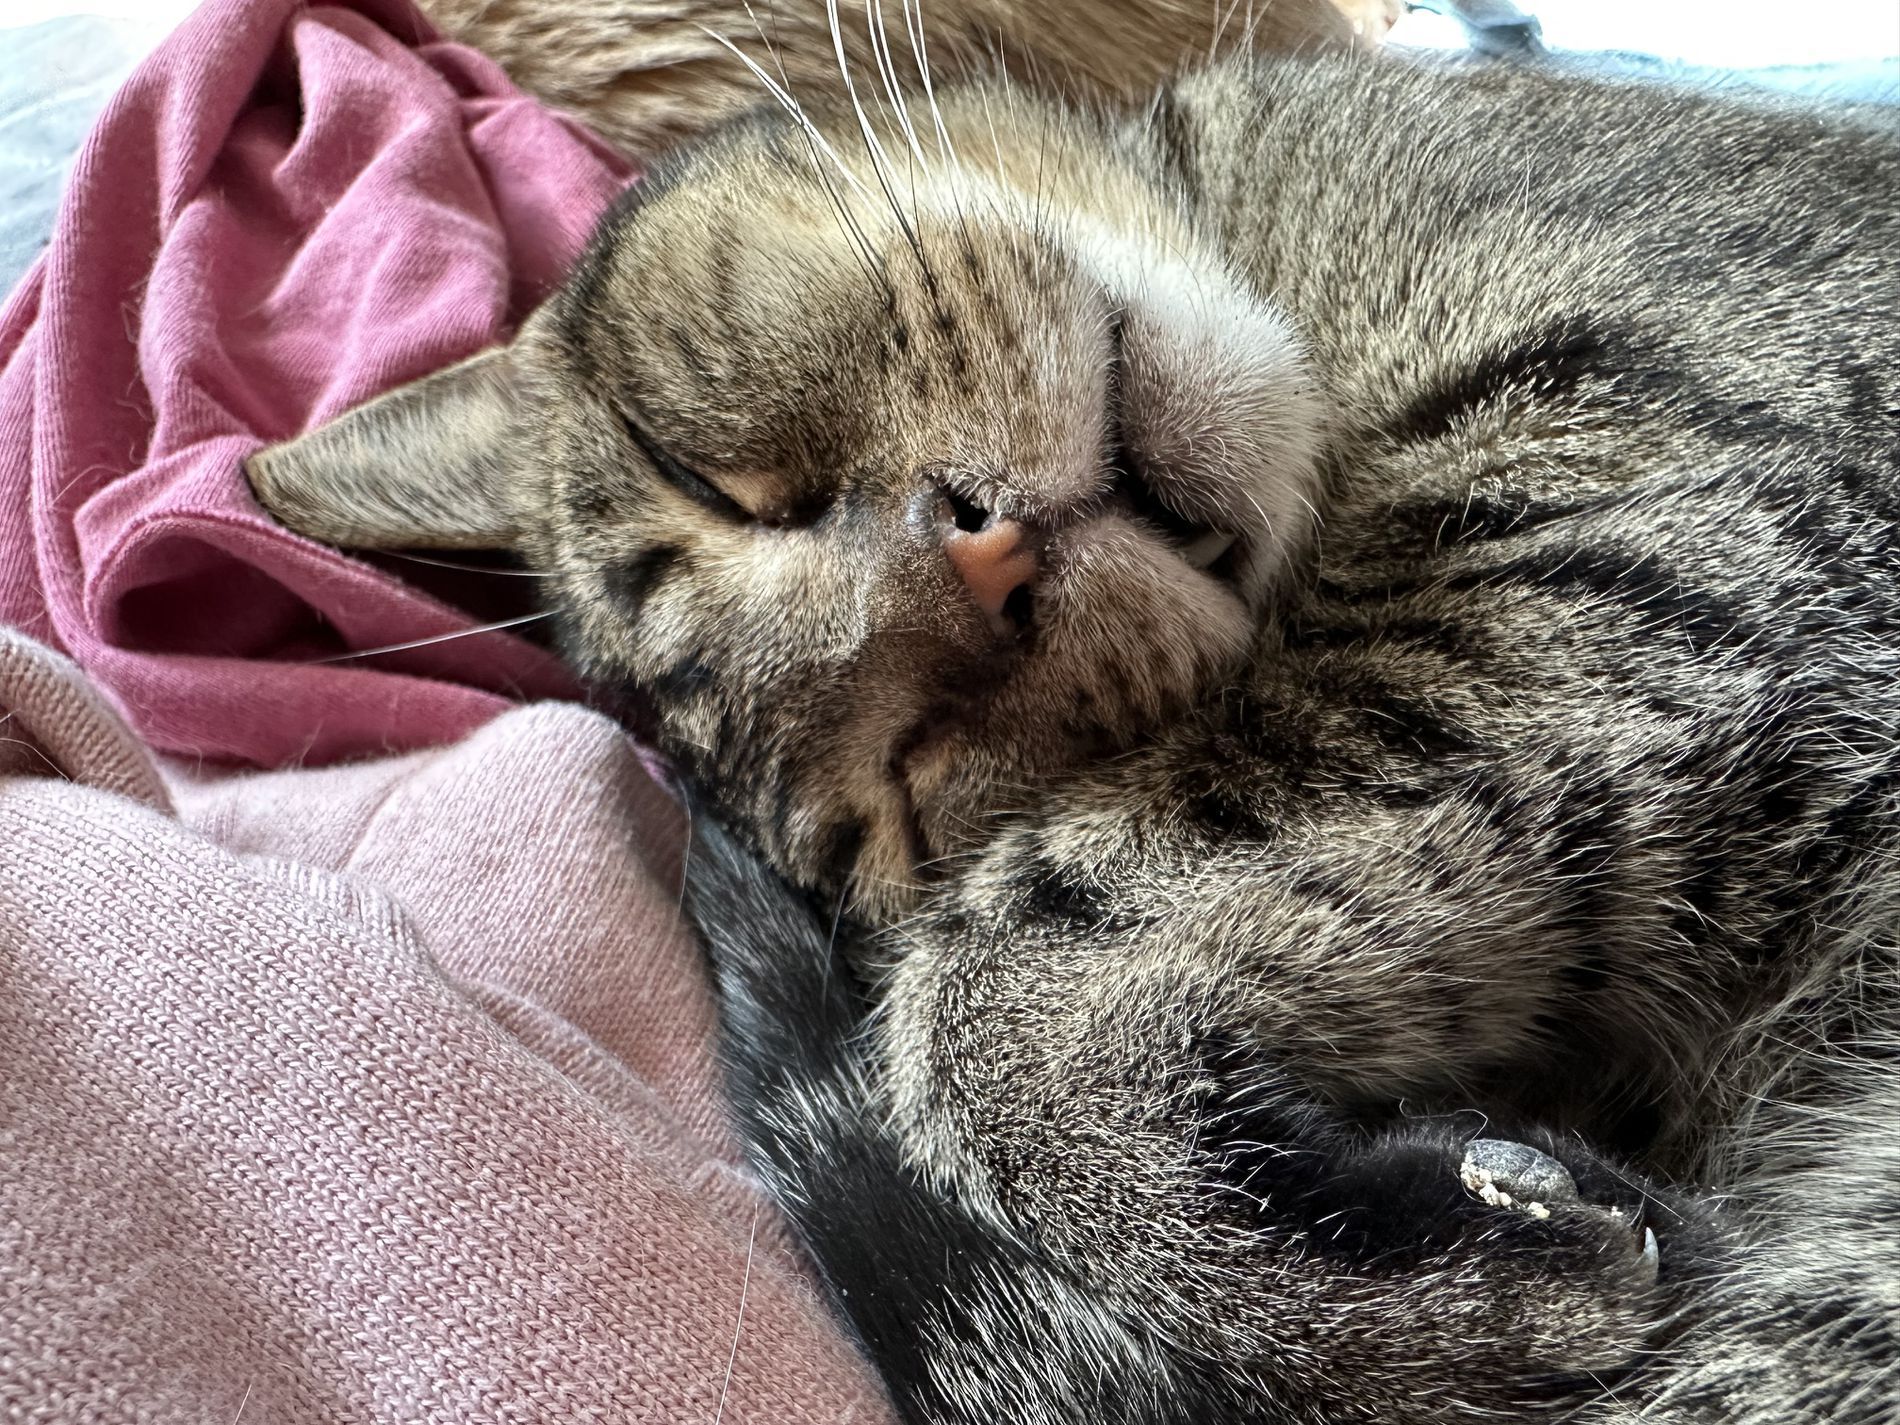
A Sleepy Cat
A cat is asleep with its eyes closed and resting on a pink blanket. The cat's color is a blended brown and a touch of black. The cat's leg is bending near its face in a relaxing position.
In a close-up angled shot, the details of the cat's fur and the shape of its closed eyes show how comfortable it is. The atmosphere evokes calmness and peacefulness.
Labels: Person, Sleeping, Animal, Cat, Mammal, Pet, Blanket, Kitten, Couch, Furniture, Abyssinian, Manx, Background, Fabric
Camera: Apple iPhone 14 Pro Max
Lens: iPhone 14 Pro Max back triple camera 2.22mm f/2.2
Aperture: F2.2
Exposure: 1/83 sec
ISO: 320
Focal length: 2.22